1991–1992 Georgian coup d'état

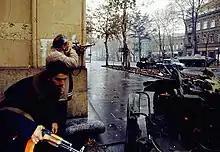
Zviadist fighters taking cover behind the Parliament building

On 2 September, the situation becomes violent when demonstrations organized by the People's Front of Georgia and the NDP to ask for Jaba Ioseliani's freedom were dispersed by MIA forces. According to the non-government organization Human Rights Watch, the protesters, assembled on Rustaveli Avenue, were beaten with batons, while soldiers shot at the crowd. The incident resulted in three civilians getting injured.